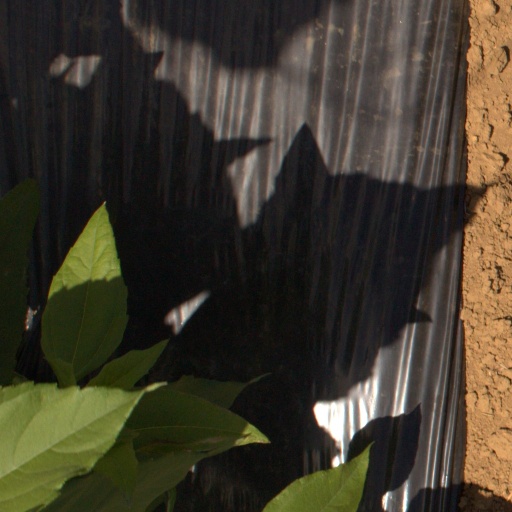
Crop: Jerusalem artichoke